Muñeca Brava

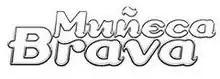

Muñeca Brava (Wild Angel; lit. "Rough Doll") is an Argentine telenovela, produced by Telefe in 1998–1999. The television series was broadcast in more than 80 countries over the world, enjoying high ratings.